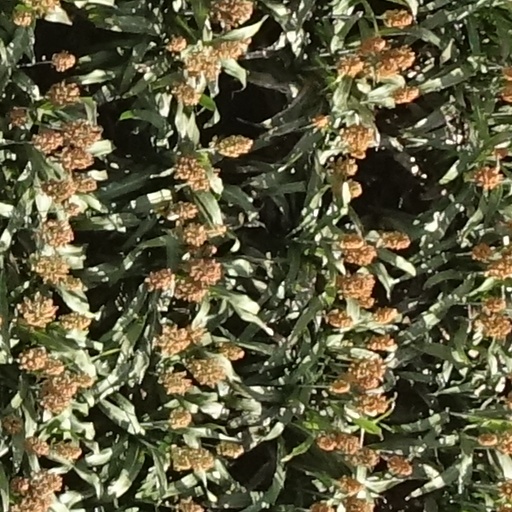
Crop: sorghum